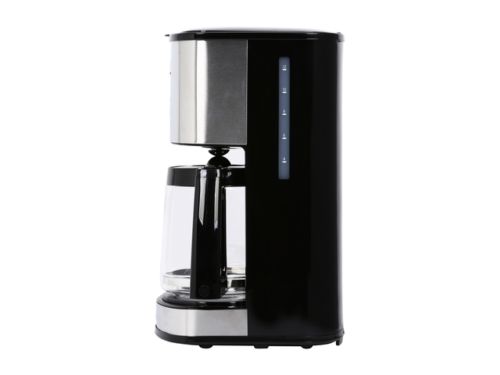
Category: coffee maker